Timișoara Traian Vuia International Airport

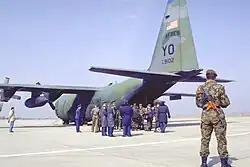
A C-130 Hercules of the US Air Force Reserve at the Timișoara Air Base in 1996

The first air base in Timiș County was operational between November 1915 and April 1917, on the communal grassland of Dudeștii Noi and Sânandrei. It was a German military air base, used for stationing, loading and repairing zeppelins. It featured access roads and railway lines for transport to the base, barracks for technical and navigational staff, a Telefunken radio station, a hydrogen production facility, and a massive hangar measuring 180 meters in length and 34 meters in width. The hangar was constructed on a metal frame with a triangular cross-section.